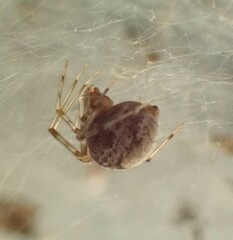
Species: Parasteatoda_tepidariorum